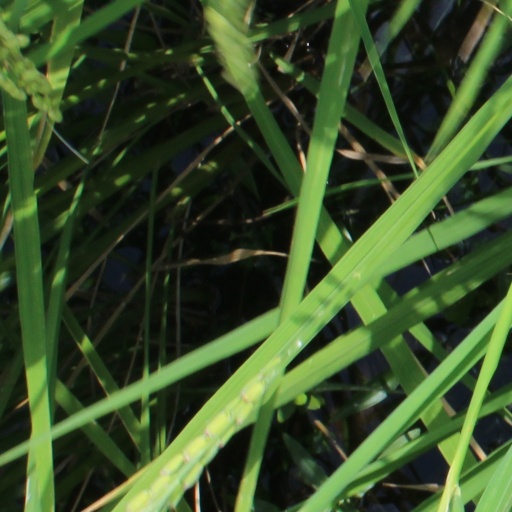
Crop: rice